Mesilau

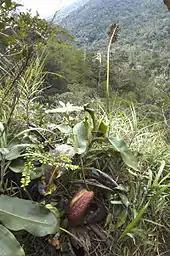
"Nepenthes rajah" growing along the Mesilou nature trail

Mesilou, named after Mesilou River, is an area situated at approximately above sea level on the East Ridge of Mount Kinabalu in Kinabalu National Park, Sabah, Malaysian Borneo. It is the site of the Mesilou Nature Resort, which is owned and operated by Sutera Sanctuary Lodges.